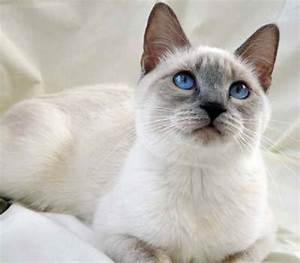
Label: cat